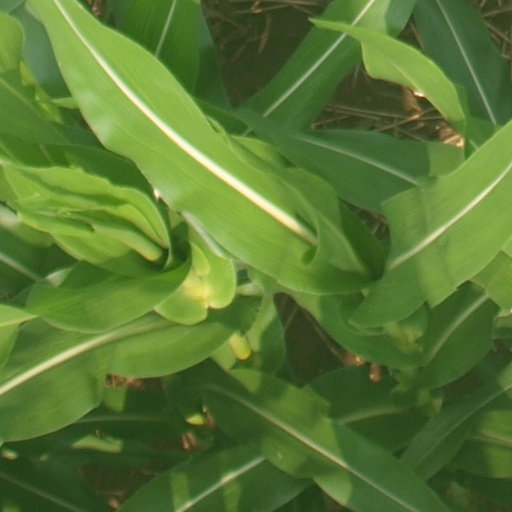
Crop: maize; corn